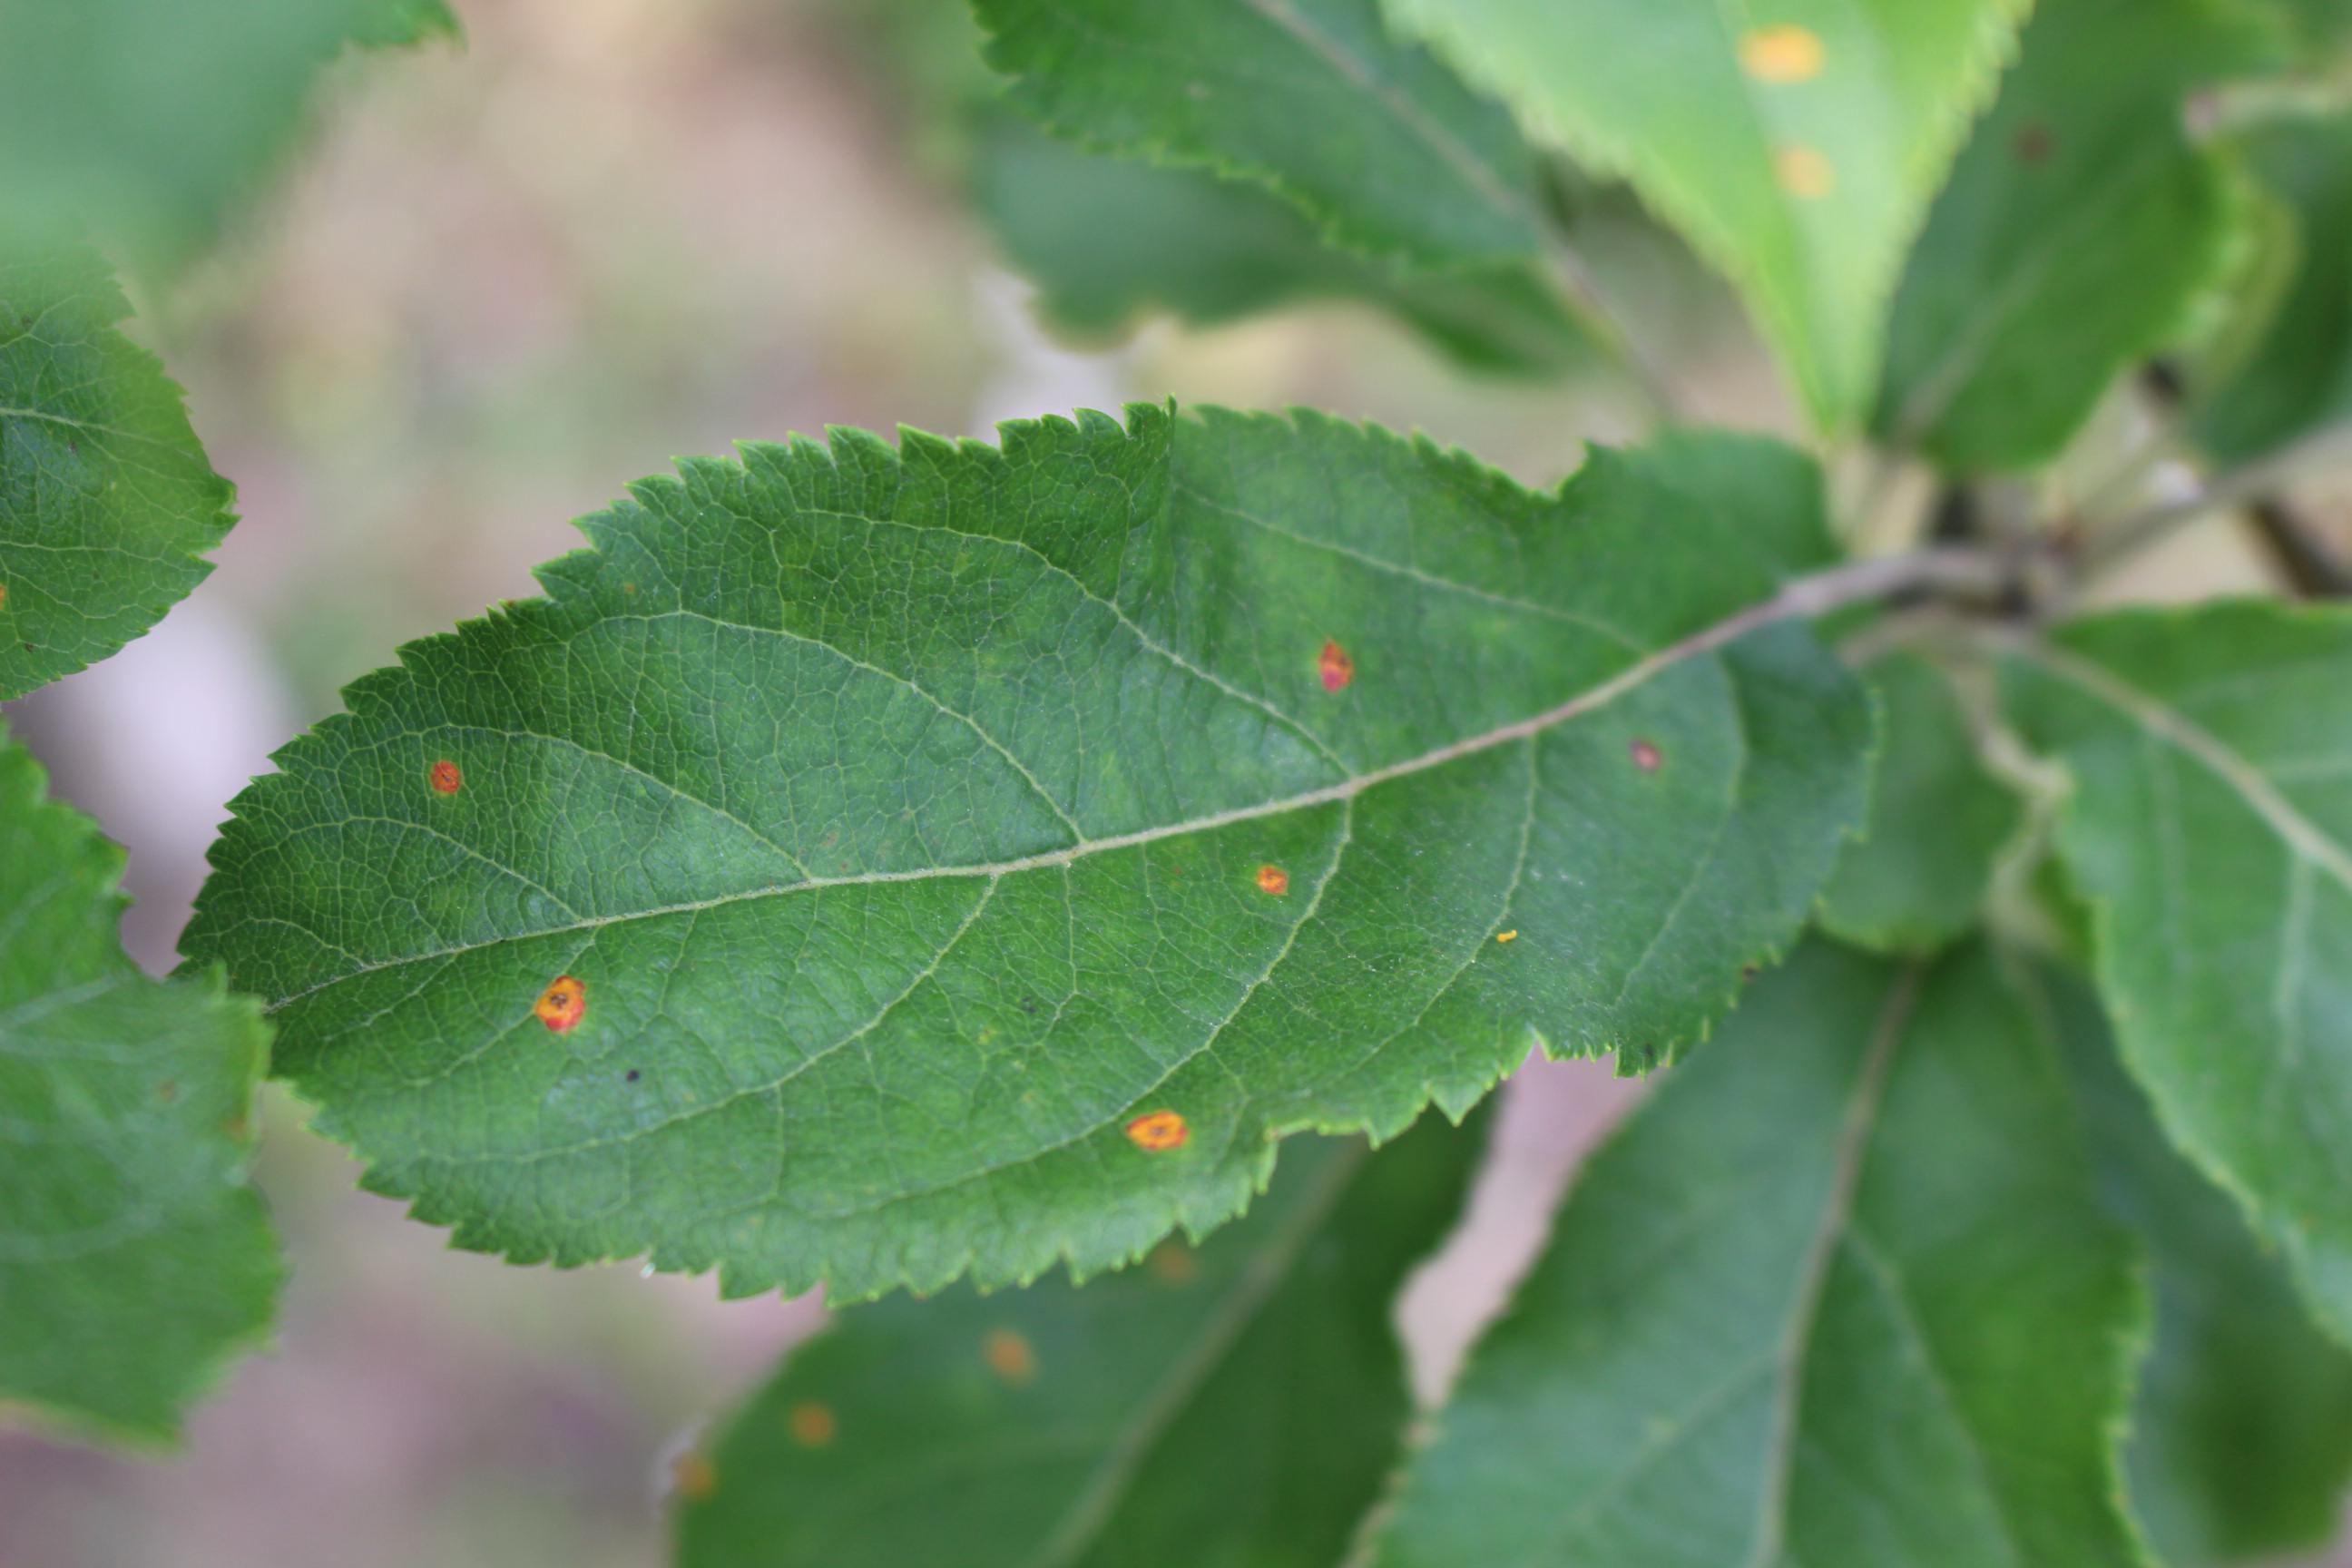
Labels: rust